1919 Birthday Honours

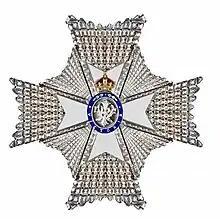
Insignia of a Knight / Dames Commander of the Royal Victorian Order

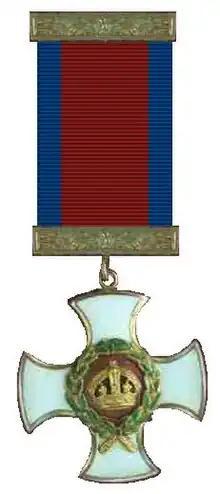
Riband and Badge of the Distinguished Service Order

"For valuable services rendered in connection with military operations in German South West Africa —"